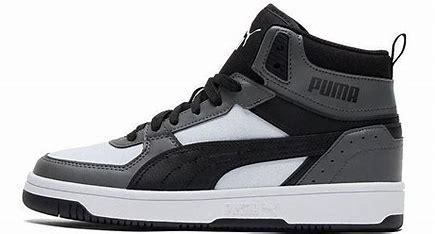
Brand: Puma
Model: Rebound Joy